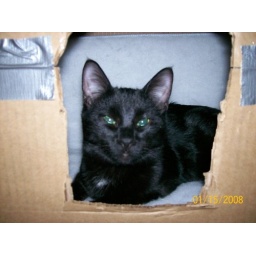
Misty in her box house glaring at me